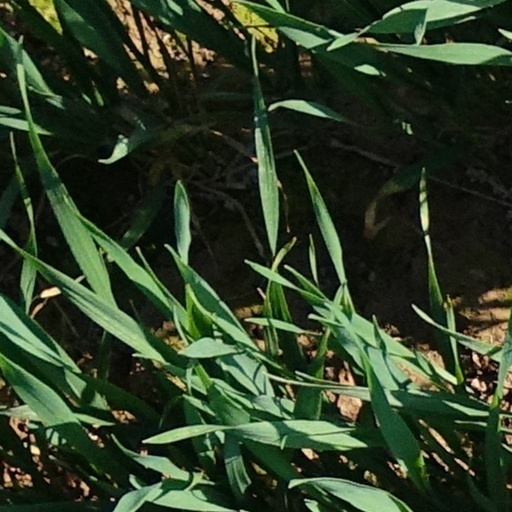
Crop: wheat